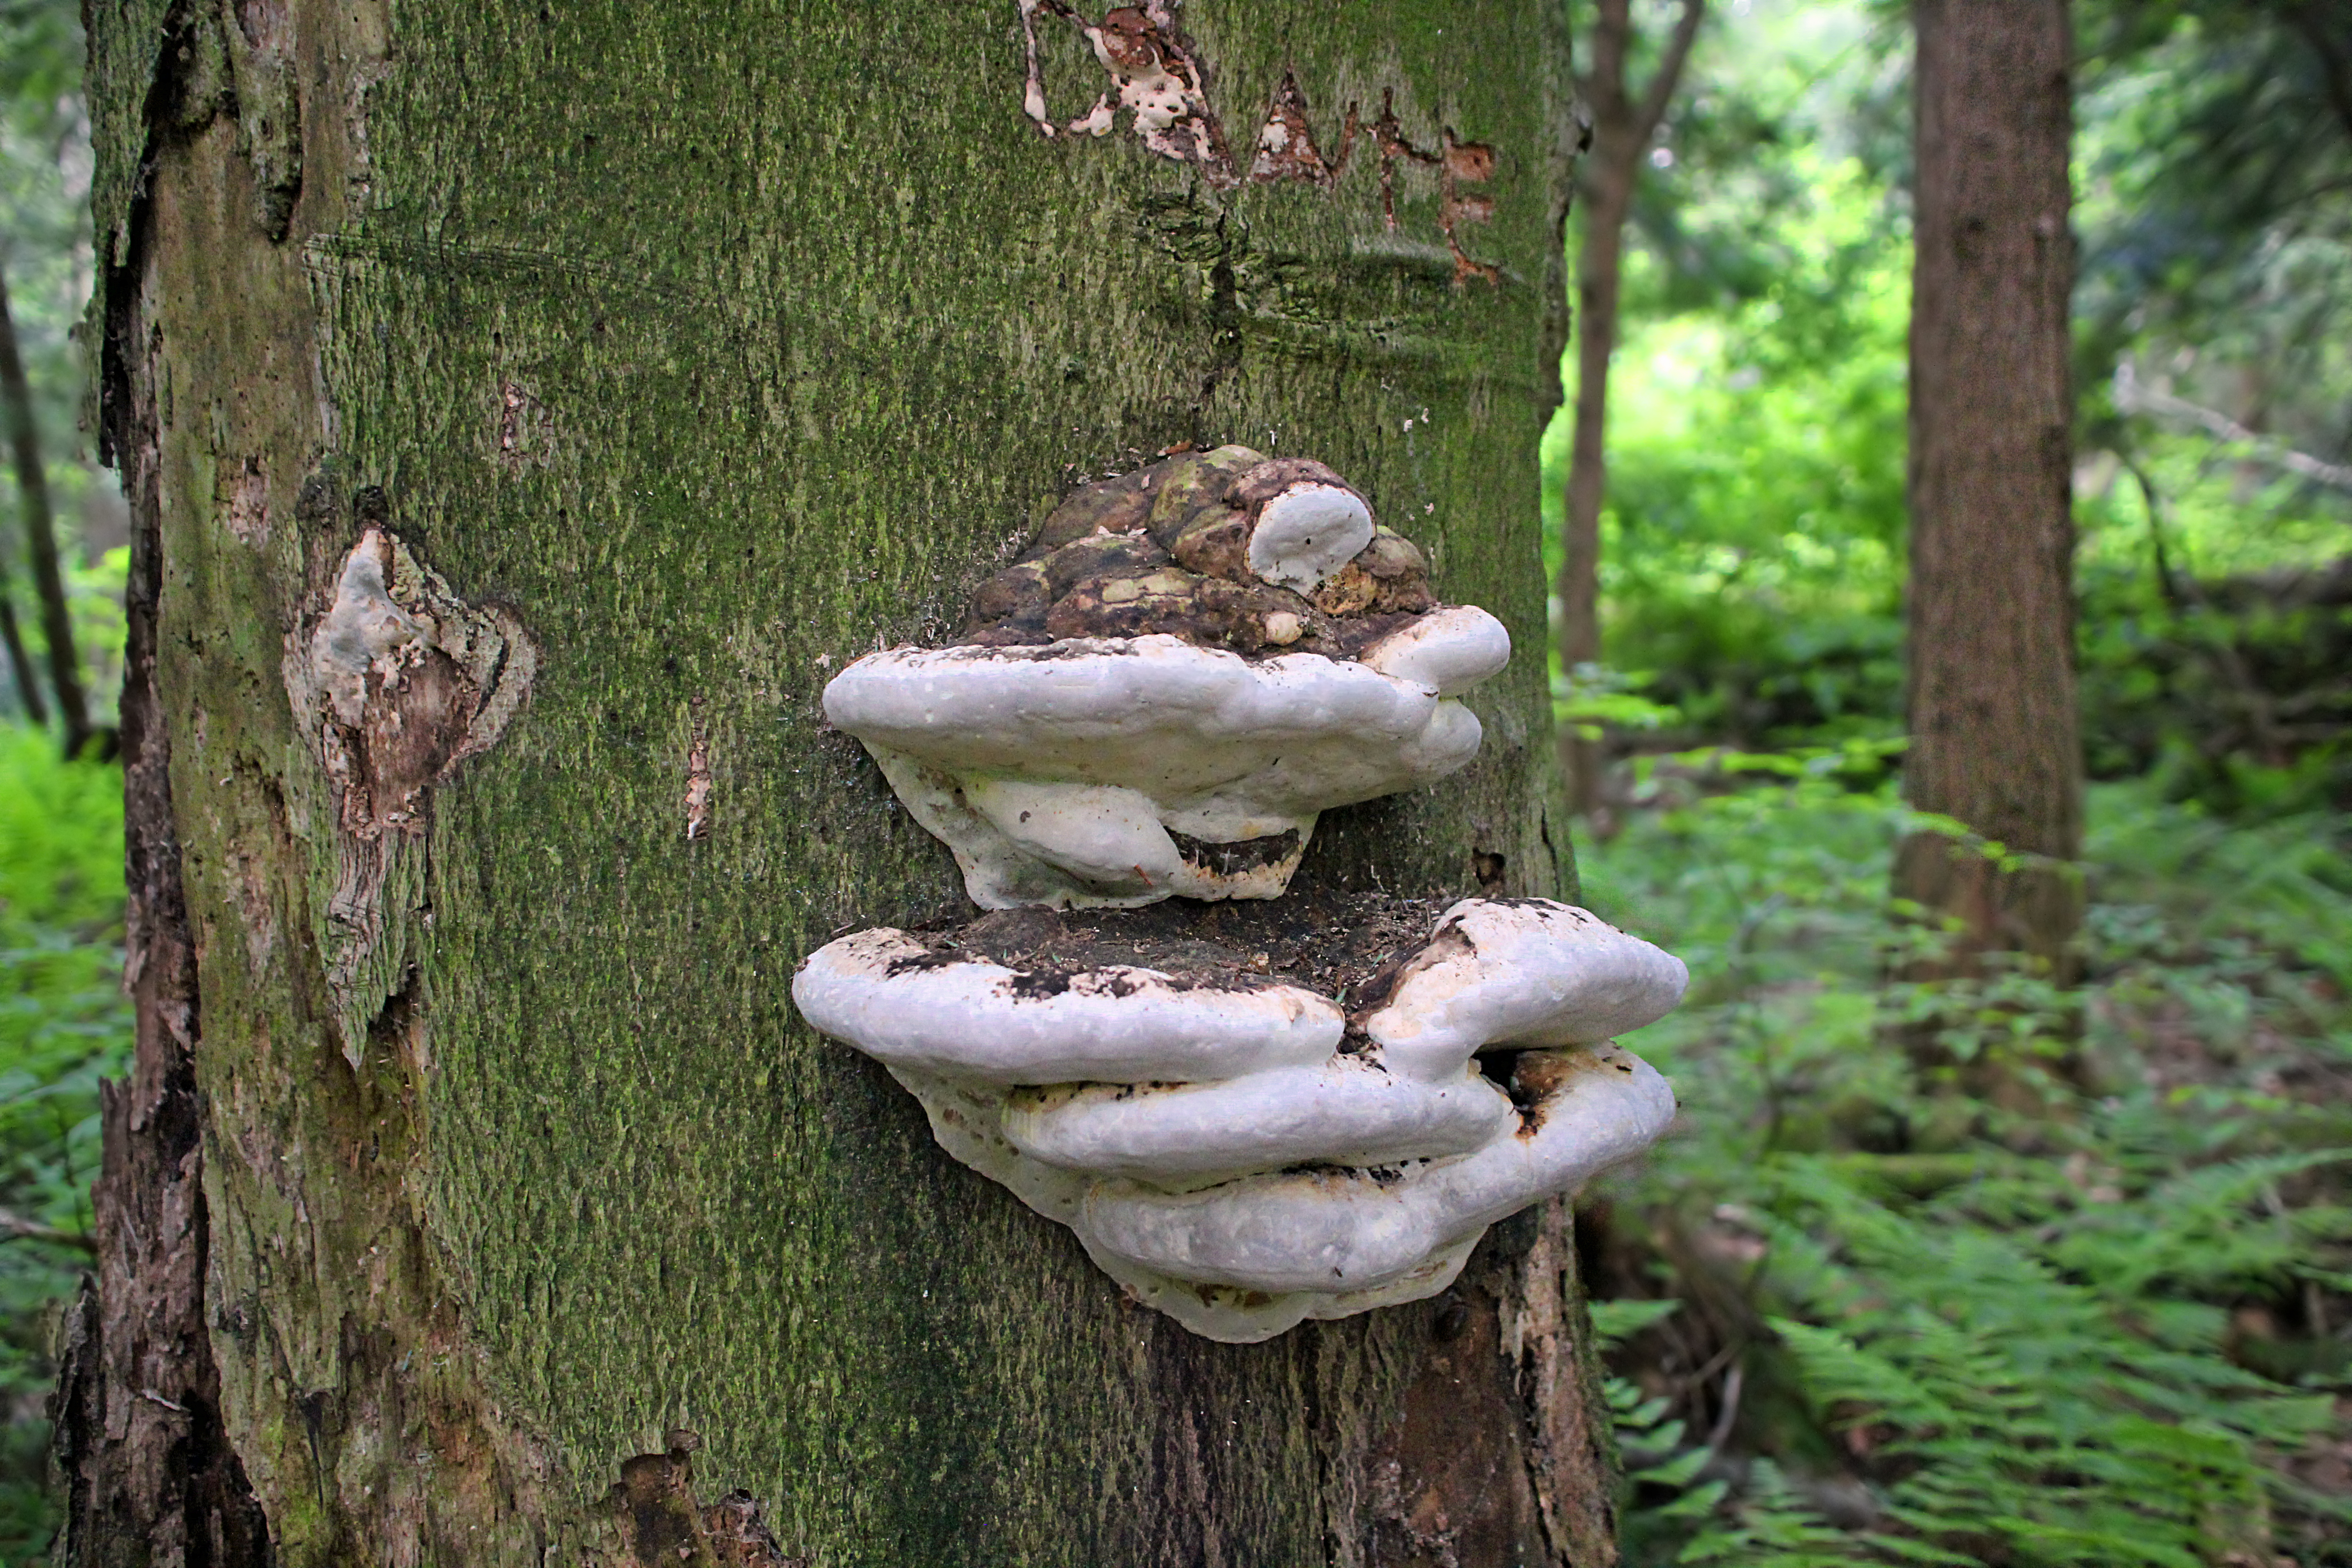
tree, nature, forest, wilderness, branch, hiking, trunk, bark, wildlife, spring, jungle, autumn, botany, mushroom, decay, flora, fauna, trees, fungus, creativecommons, coniferous, fungi, mushrooms, rainforest, deciduous, pennsylvaniawilds, understory, pennsylvania, shelffungus, oldgrowthforest, bracketfungus, fagusgrandifolia, americanbeech, warrencounty, relictforest, woodland, habitat, oyster mushroom, old growth forest, natural environment, woody plant, medicinal mushroom, agaricomycetes, penny bun